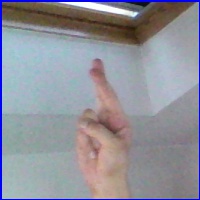
Letra: R